BMW M4

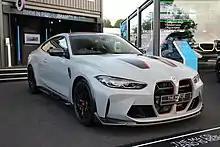
M4 CSL

At the 2017 Frankfurt Auto Show, head of BMW's M division Frank Van Meel announced that the CSL nameplate would be making a return, replacing the GTS in the performance model monikers. On May 4 of 2022, BMW announced that the M4 CSL would debut at the 2022 Concorso d'Eleganza Villa d'Este. Changes include significant weight reduction of around , hence the CSL name, which stands for "Coupe Sport Leichtbau" (Lightweight Sport Coupe), a large front carbon fiber front splitter, a ducktail rear spoiler, more horsepower, . Only 1,000 units were made.